Courant Institute of Mathematical Sciences

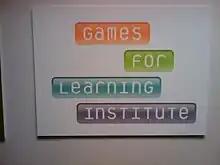
The Courant Institute along with Microsoft Research are the founders of the Games for Learning Institute

The Department of Mathematics at Courant occupies a leading position in analysis and applied mathematics, including partial differential equations, differential geometry, dynamical systems, probability and stochastic processes, scientific computation, mathematical finance, mathematical physics, and fluid dynamics. A special feature of the institute is its highly interdisciplinary character — with courses, seminars, and active research collaborations in areas such as financial mathematics, materials science, visual neural science, atmosphere/ocean science, cardiac fluid dynamics, plasma physics, and mathematical genomics. Another special feature is the central role of analysis, which provides a natural bridge between pure and applied mathematics. The Department of Computer Science has strengths in multimedia, programming languages and systems, distributed and parallel computing, and the analysis of algorithms.